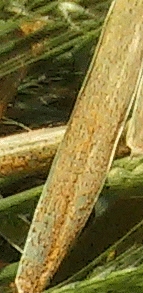
Label: Wheat___Brown_Rust